Łódź Fabryczna railway station

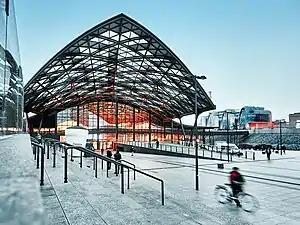

Łódź Fabryczna (: ) is the largest and most modern railway station in the city of Łódź, Poland. It was originally constructed at the initiative of industrialist Karl Wilhelm Scheibler in 1865. In the Polish classification of stations it is placed in the "Premium" category.